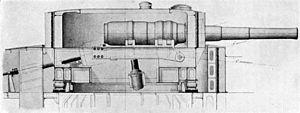
La classe Victoria est la première classe de cuirassés de type Pré-Dreadnought construite pour la Royal Navy utilisant des machines à vapeur à triple expansion avant la fin du XIXᵉ siècle.